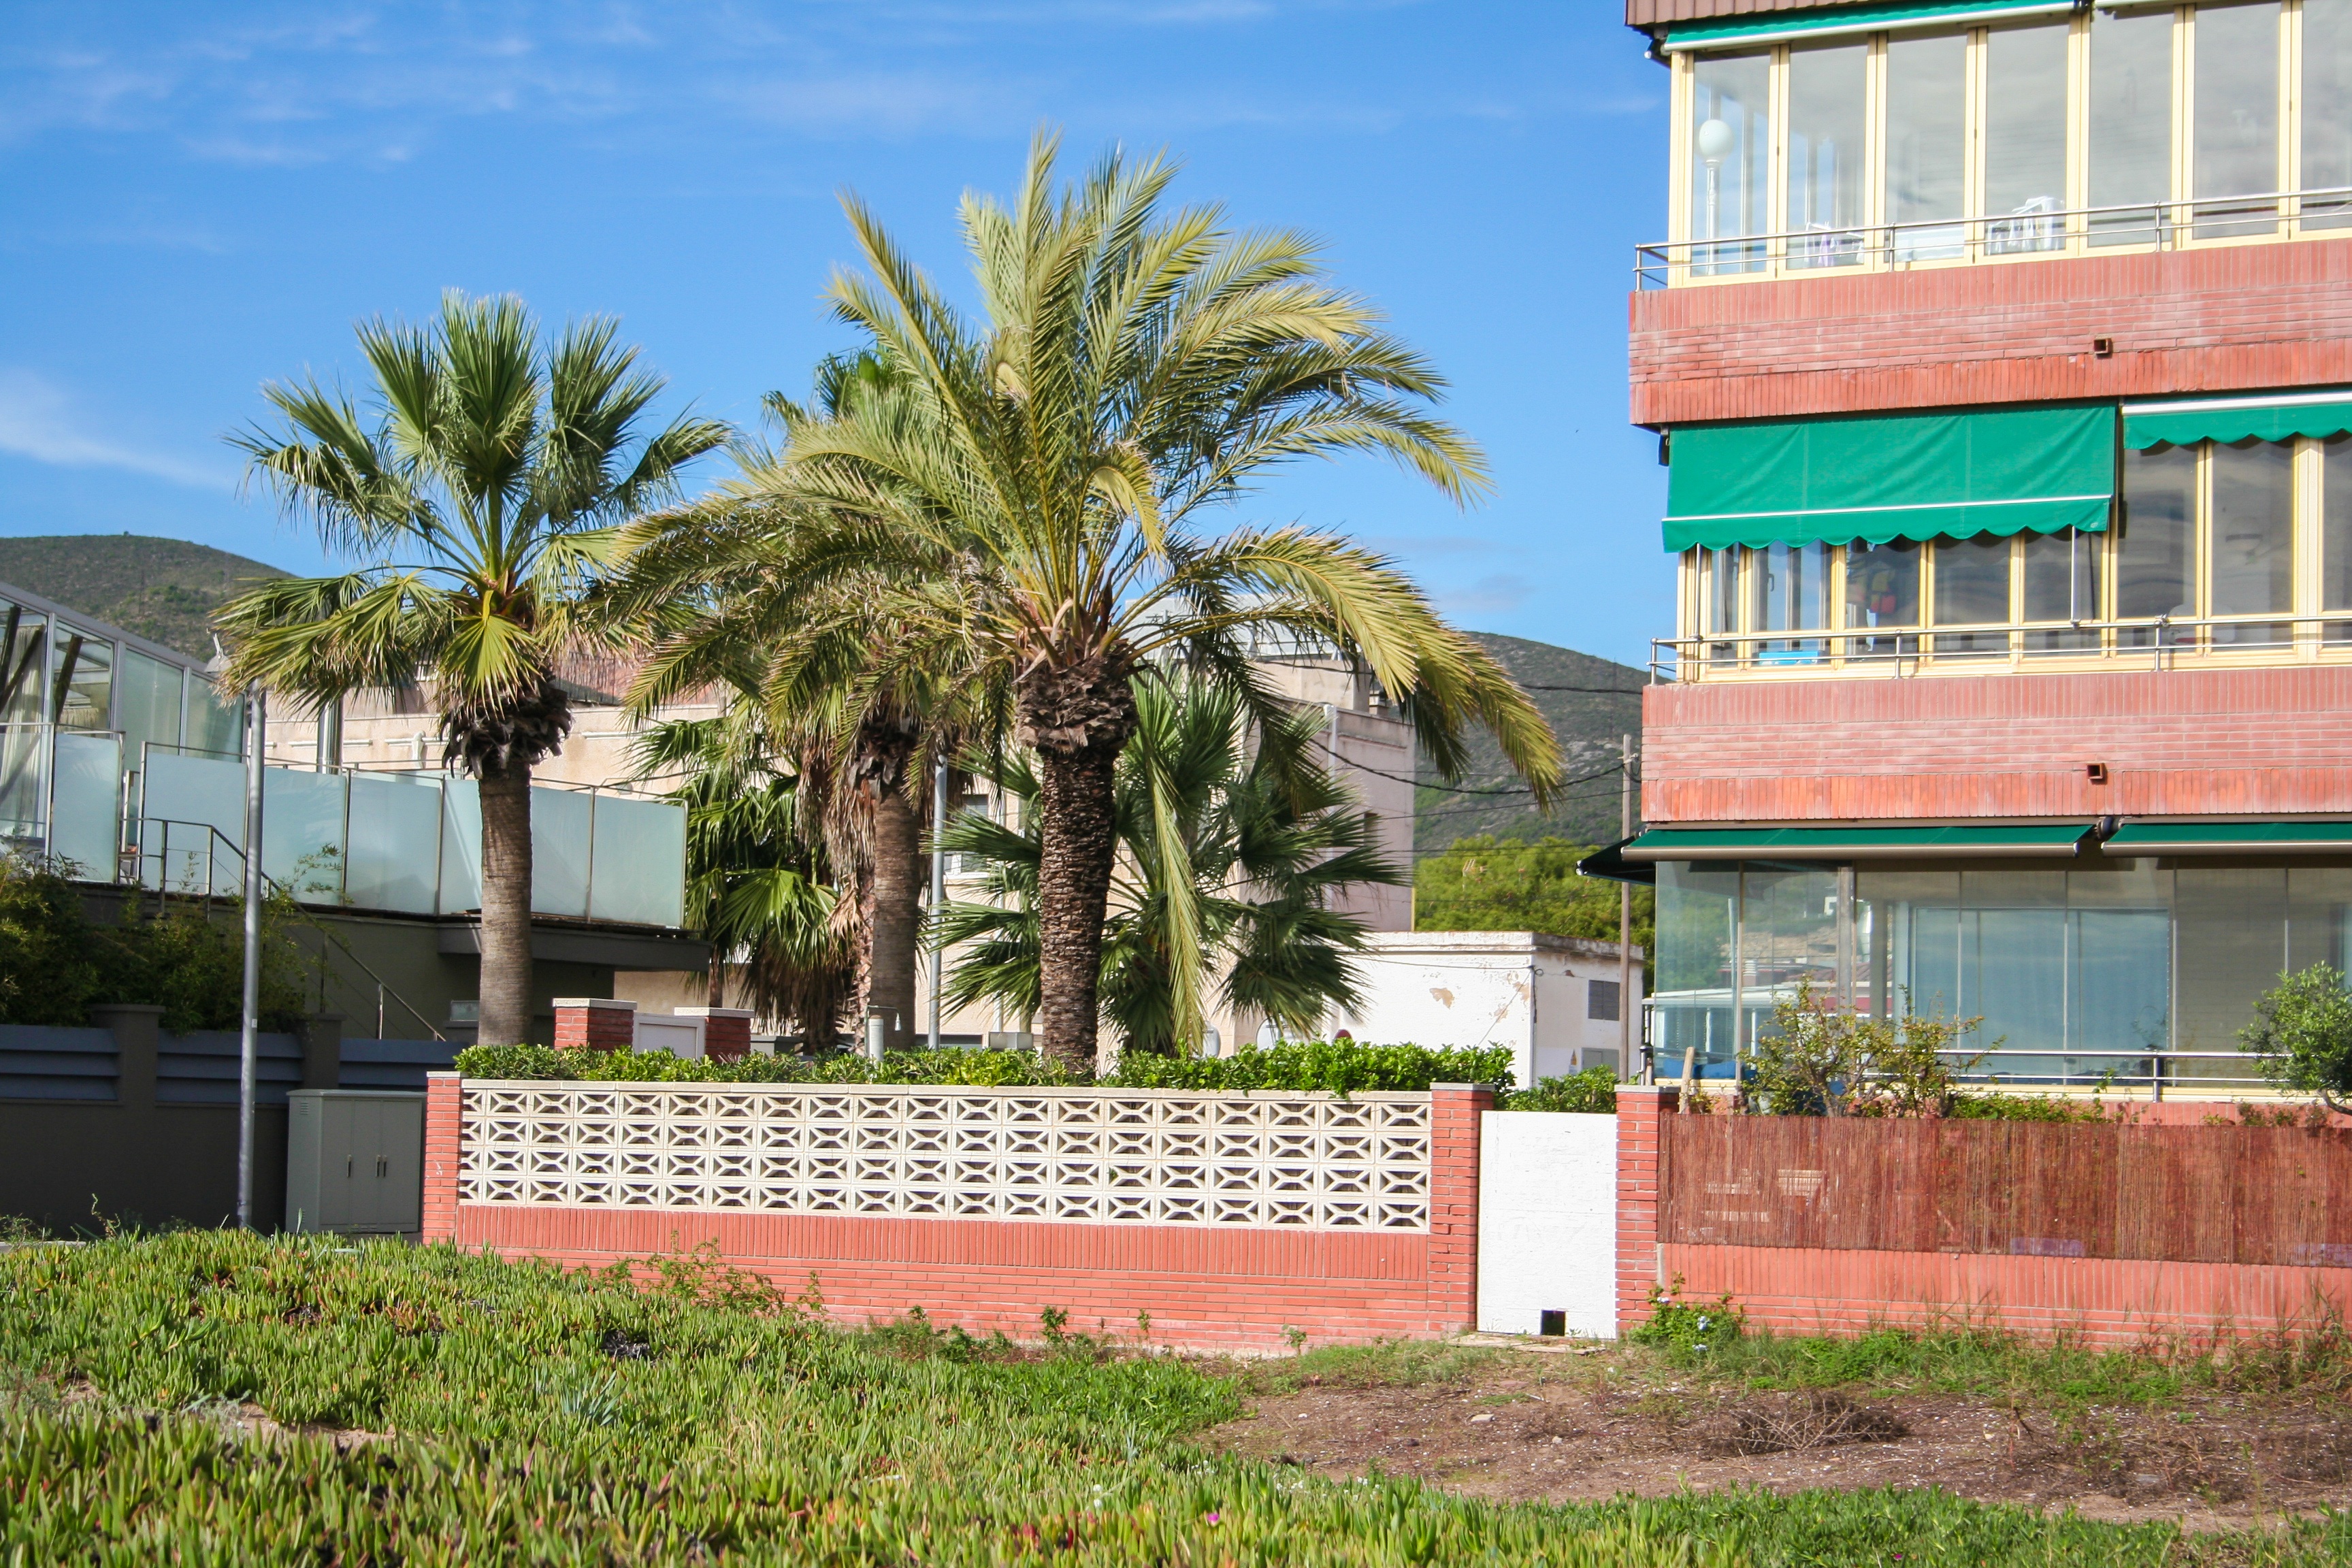
architecture, home, vacation, holiday, property, tourism, apartment, spain, resort, holidays, estate, palm trees, real estate, residential area